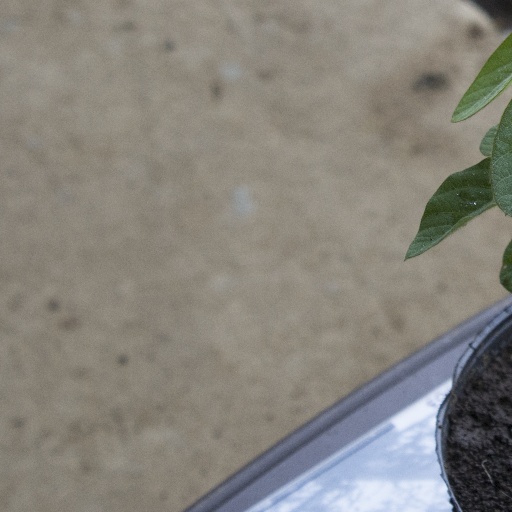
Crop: soybean